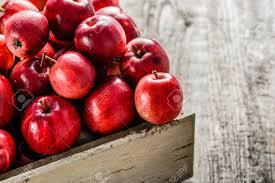
Label: apples